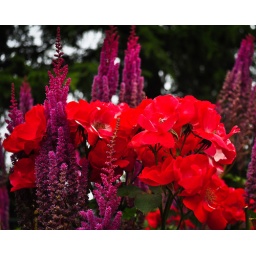
A combination of red and purple flowers found at Woodland Park Zoo's rose garden in Seattle, Washington.